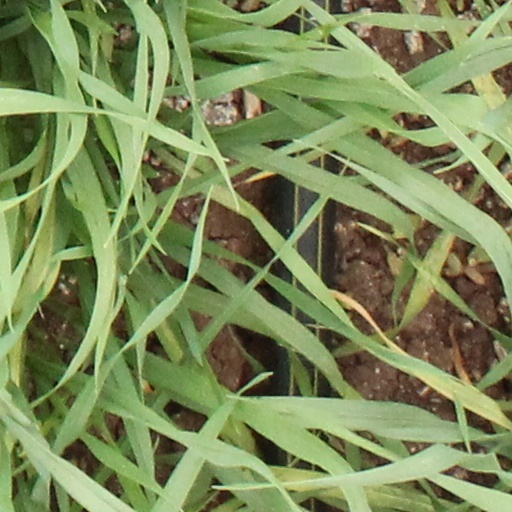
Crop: wheat